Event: Ecuador Earthquake
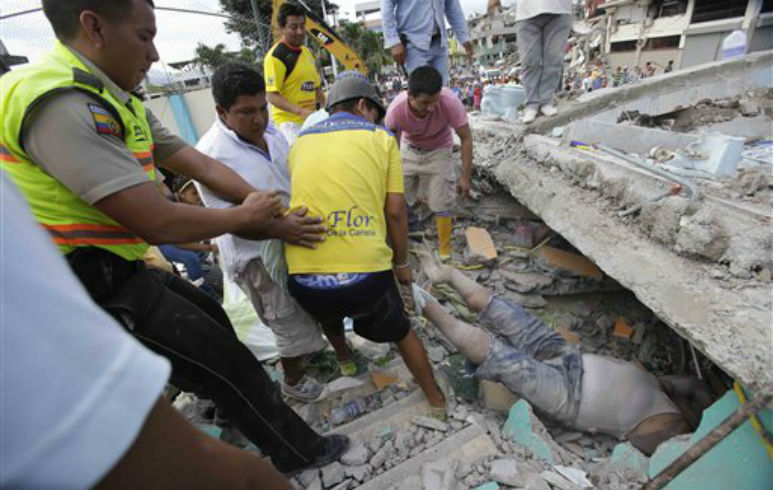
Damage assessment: no_damage